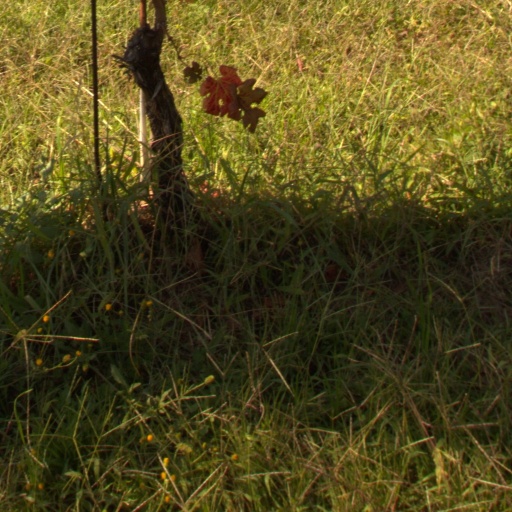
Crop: grape